Question: Please indicate a possible affordance area of baseball bat that can be used for holding
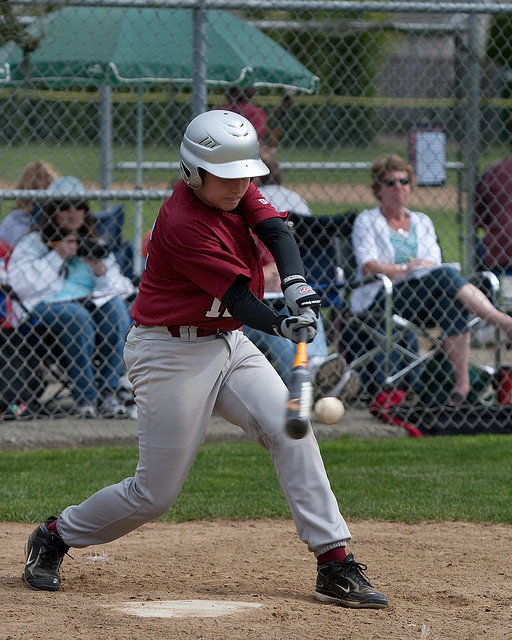
Answer: [287.473, 305.738, 312.733, 373.798]